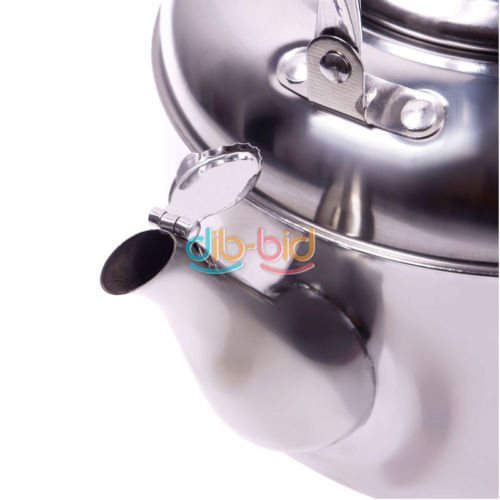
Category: kettle